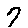
Label: 7